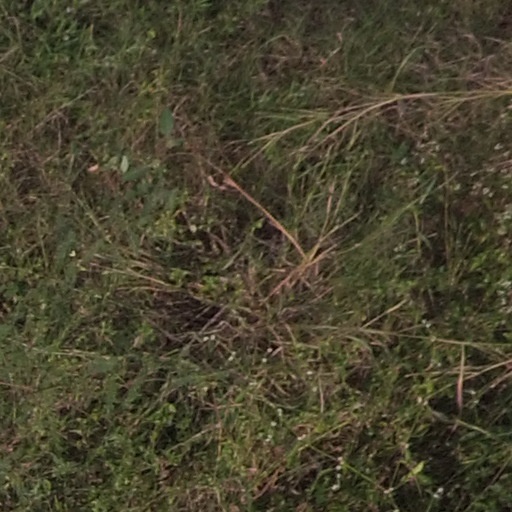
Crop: maize; corn